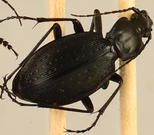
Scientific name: Carabus goryi
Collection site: Mountain Lake Biological Station NEON (MLBS), plot MLBS_002